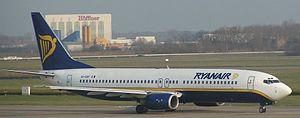
Depuis la fin des années 1990, Boeing et Airbus s'affrontent essentiellement dans le domaine des avions civils, et de plus en plus dans le domaine de la défense. Boeing Defense, Space & Security est également concurrent d'Airbus Defence and Space, filiale d'Airbus Group, dans d'autres domaines, notamment celui des avions militaires et des lanceurs.
Une compagnie aérienne à bas prix, en abrégé compagnie à bas prix, est une compagnie aérienne qui, à la suite de l'abolition des règles limitant la concurrence, à partir de 1978 aux États-Unis, plus tard sur d'autres continents, s'est positionnée sur le créneau commercial du transport aérien à moindre prix en limitant ou en supprimant les services annexes au sol et en vol.
Michael O'Leary, né le 20 mars 1961 à Mullingar dans le comté de Westmeath, est l'actuel dirigeant de la compagnie Ryanair et l'un des hommes les plus riches d'Irlande, avec une fortune estimée à plus d'un milliard de dollars en 2018.